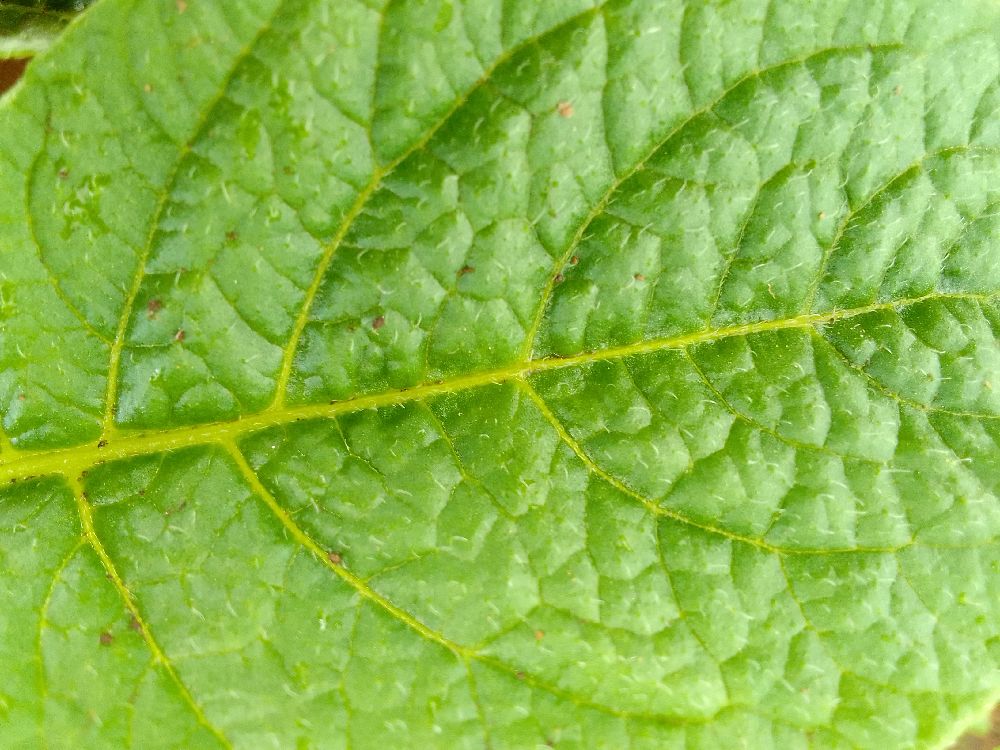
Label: Healthy